Eustachy Trepka

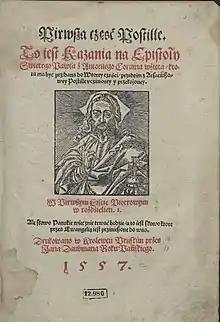
Title page of a Postil published by Trepka in 1557.

Eustachy Trepka (born around 1510, died October 17, 1558) was a Polish Lutheran theologian, pastor, and translator.